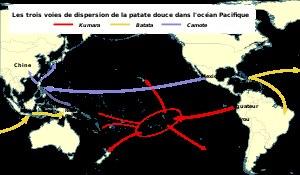
La patate, ou patate douce, est une espèce de plantes dicotylédones de la famille des Convolvulaceae, tribu des Ipomoeeae, vraisemblablement originaire d'Amérique tropicale. C'est une plante herbacée vivace dont la culture est très répandue dans toutes les régions tropicales et subtropicales, où on la cultive principalement pour ses tubercules comestibles, riches en amidon. Le terme « patate » désigne aussi par métonymie les tubercules produits par cette plante. La patate est un cultigène hexaploïde, inconnu à l'état sauvage, cependant on a découvert en Amérique du Sud des formes sauvages tétraploïdes d’Ipomoea batatas.